NGC 1566

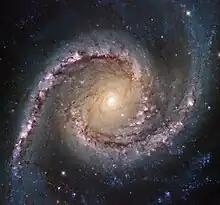
A close-up image of NGC 1566 taken by the Hubble’s Wide Field Camera 3.

NGC 1566, sometimes known as the Spanish Dancer, is an intermediate spiral galaxy in the constellation Dorado, positioned about 3.5° to the south of the star Gamma Doradus. It was discovered on May 28, 1826 by Scottish astronomer James Dunlop. At 10th magnitude, it requires a telescope to view. The distance to this galaxy remains elusive, with measurements ranging from up to .